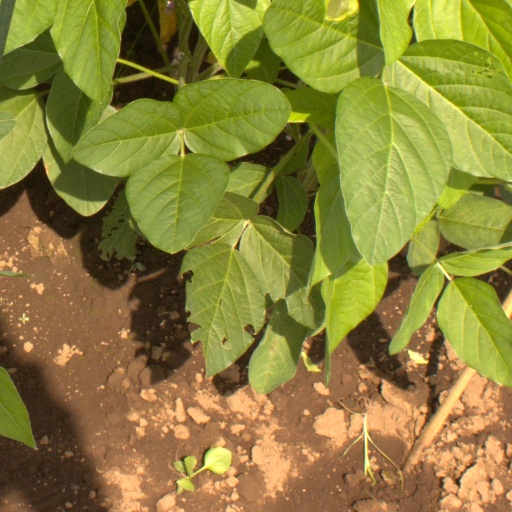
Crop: soybean